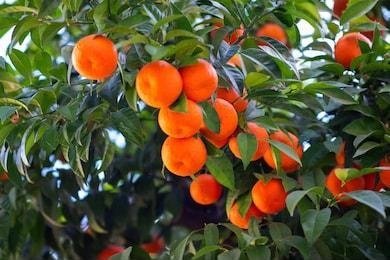
Label: mandarine